Christa Rigozzi

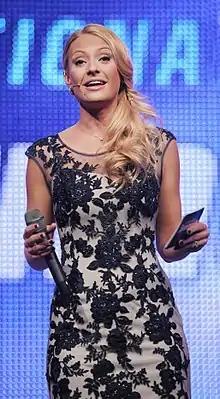
Rigozzi speaking in 2014

Christa Rigozzi (born 2 May 1983) is a Swiss beauty pageant titleholder who was crowned Miss Switzerland 2006 and represented her country at Miss Universe 2007.